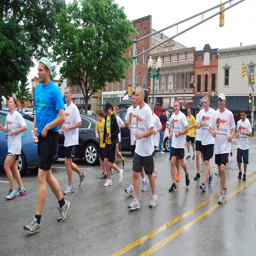
local law enforcement officers and athletes circle a city at the conclusion .